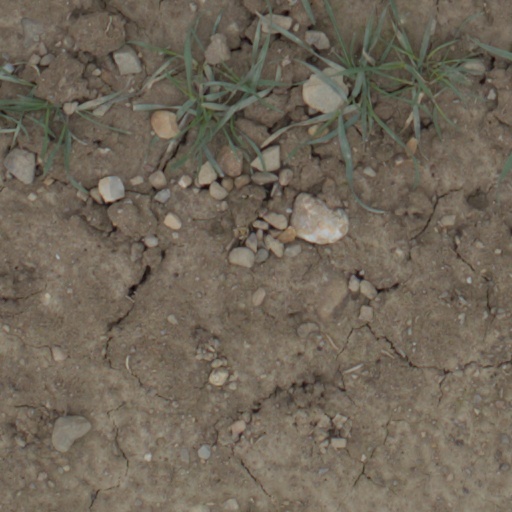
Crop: wheat